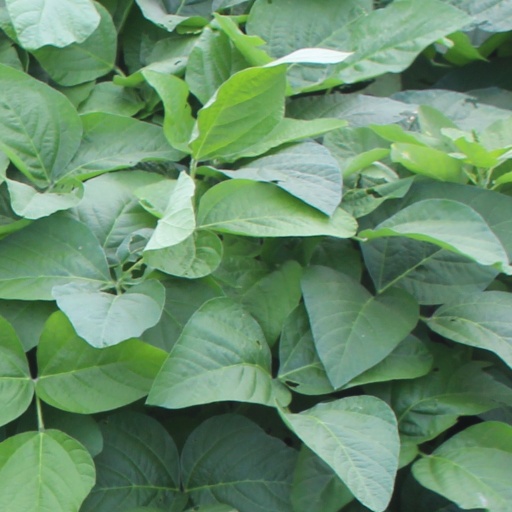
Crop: soybean